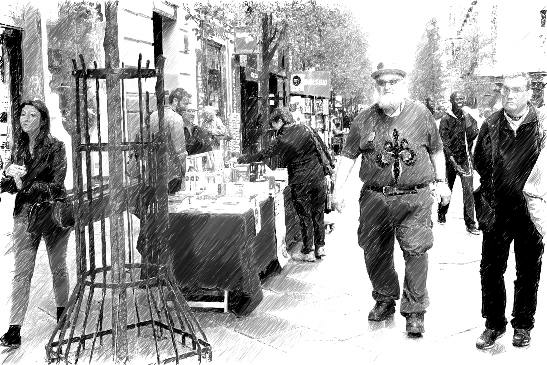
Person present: No